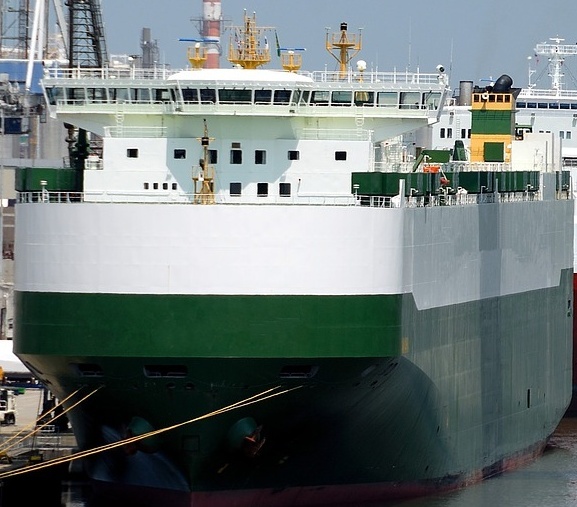
Vehicle type: Ships